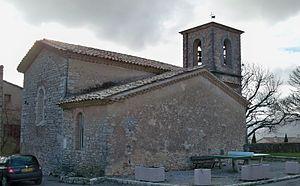
église de l'Hopsitalet (04), France
L'Hospitalet est une commune française, située dans le département des Alpes-de-Haute-Provence en région Provence-Alpes-Côte d'Azur.
Céreste est une commune française située dans le département des Alpes-de-Haute-Provence, en région Provence-Alpes-Côte d'Azur.